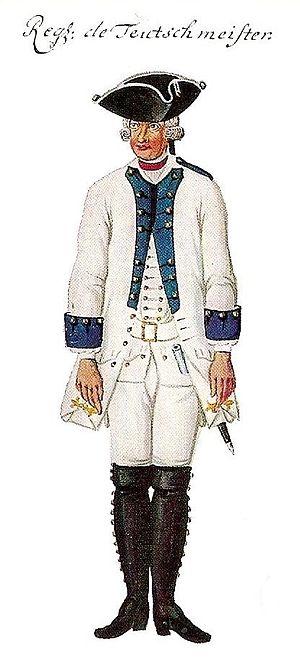
Le 4ᵉ régiment d'infanterie impérial Hoch- und Deutschmeister est un régiment d'infanterie du Saint-Empire resté, après 1804, au service de l'empire d'Autriche devenu en 1867 l'Empire austro-hongrois. Il a combattu dans les différentes guerres de la monarchie de Habsbourg.